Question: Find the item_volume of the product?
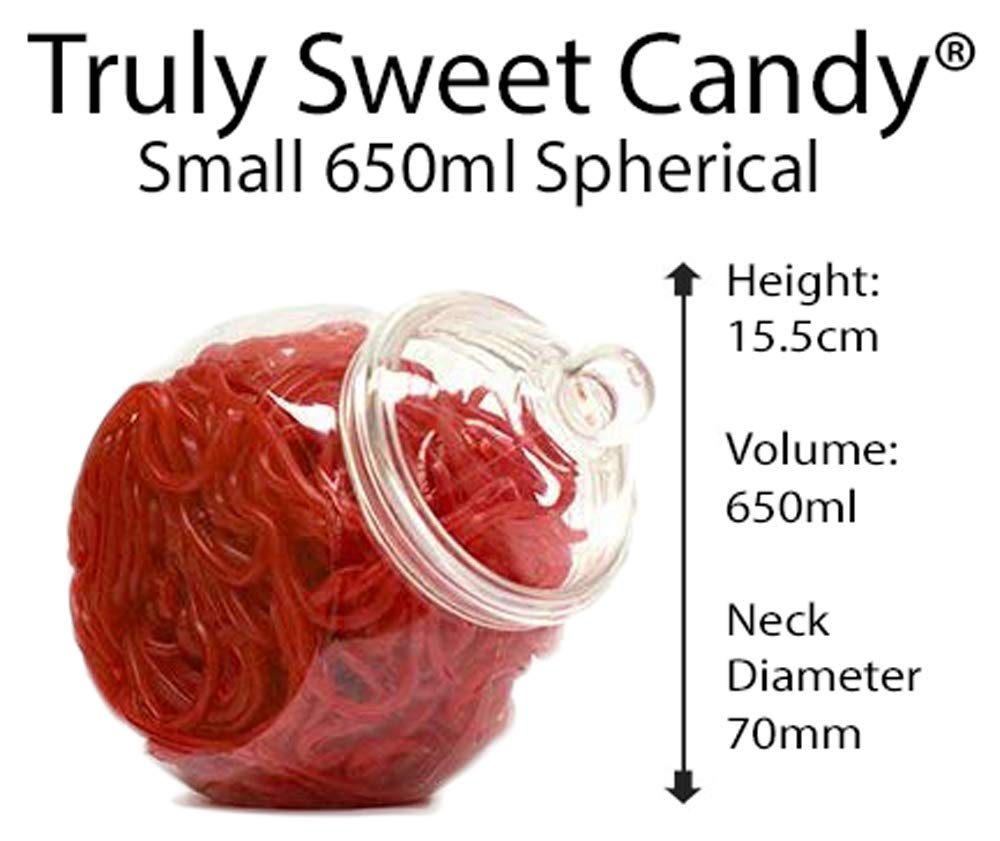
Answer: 650.0 millilitre